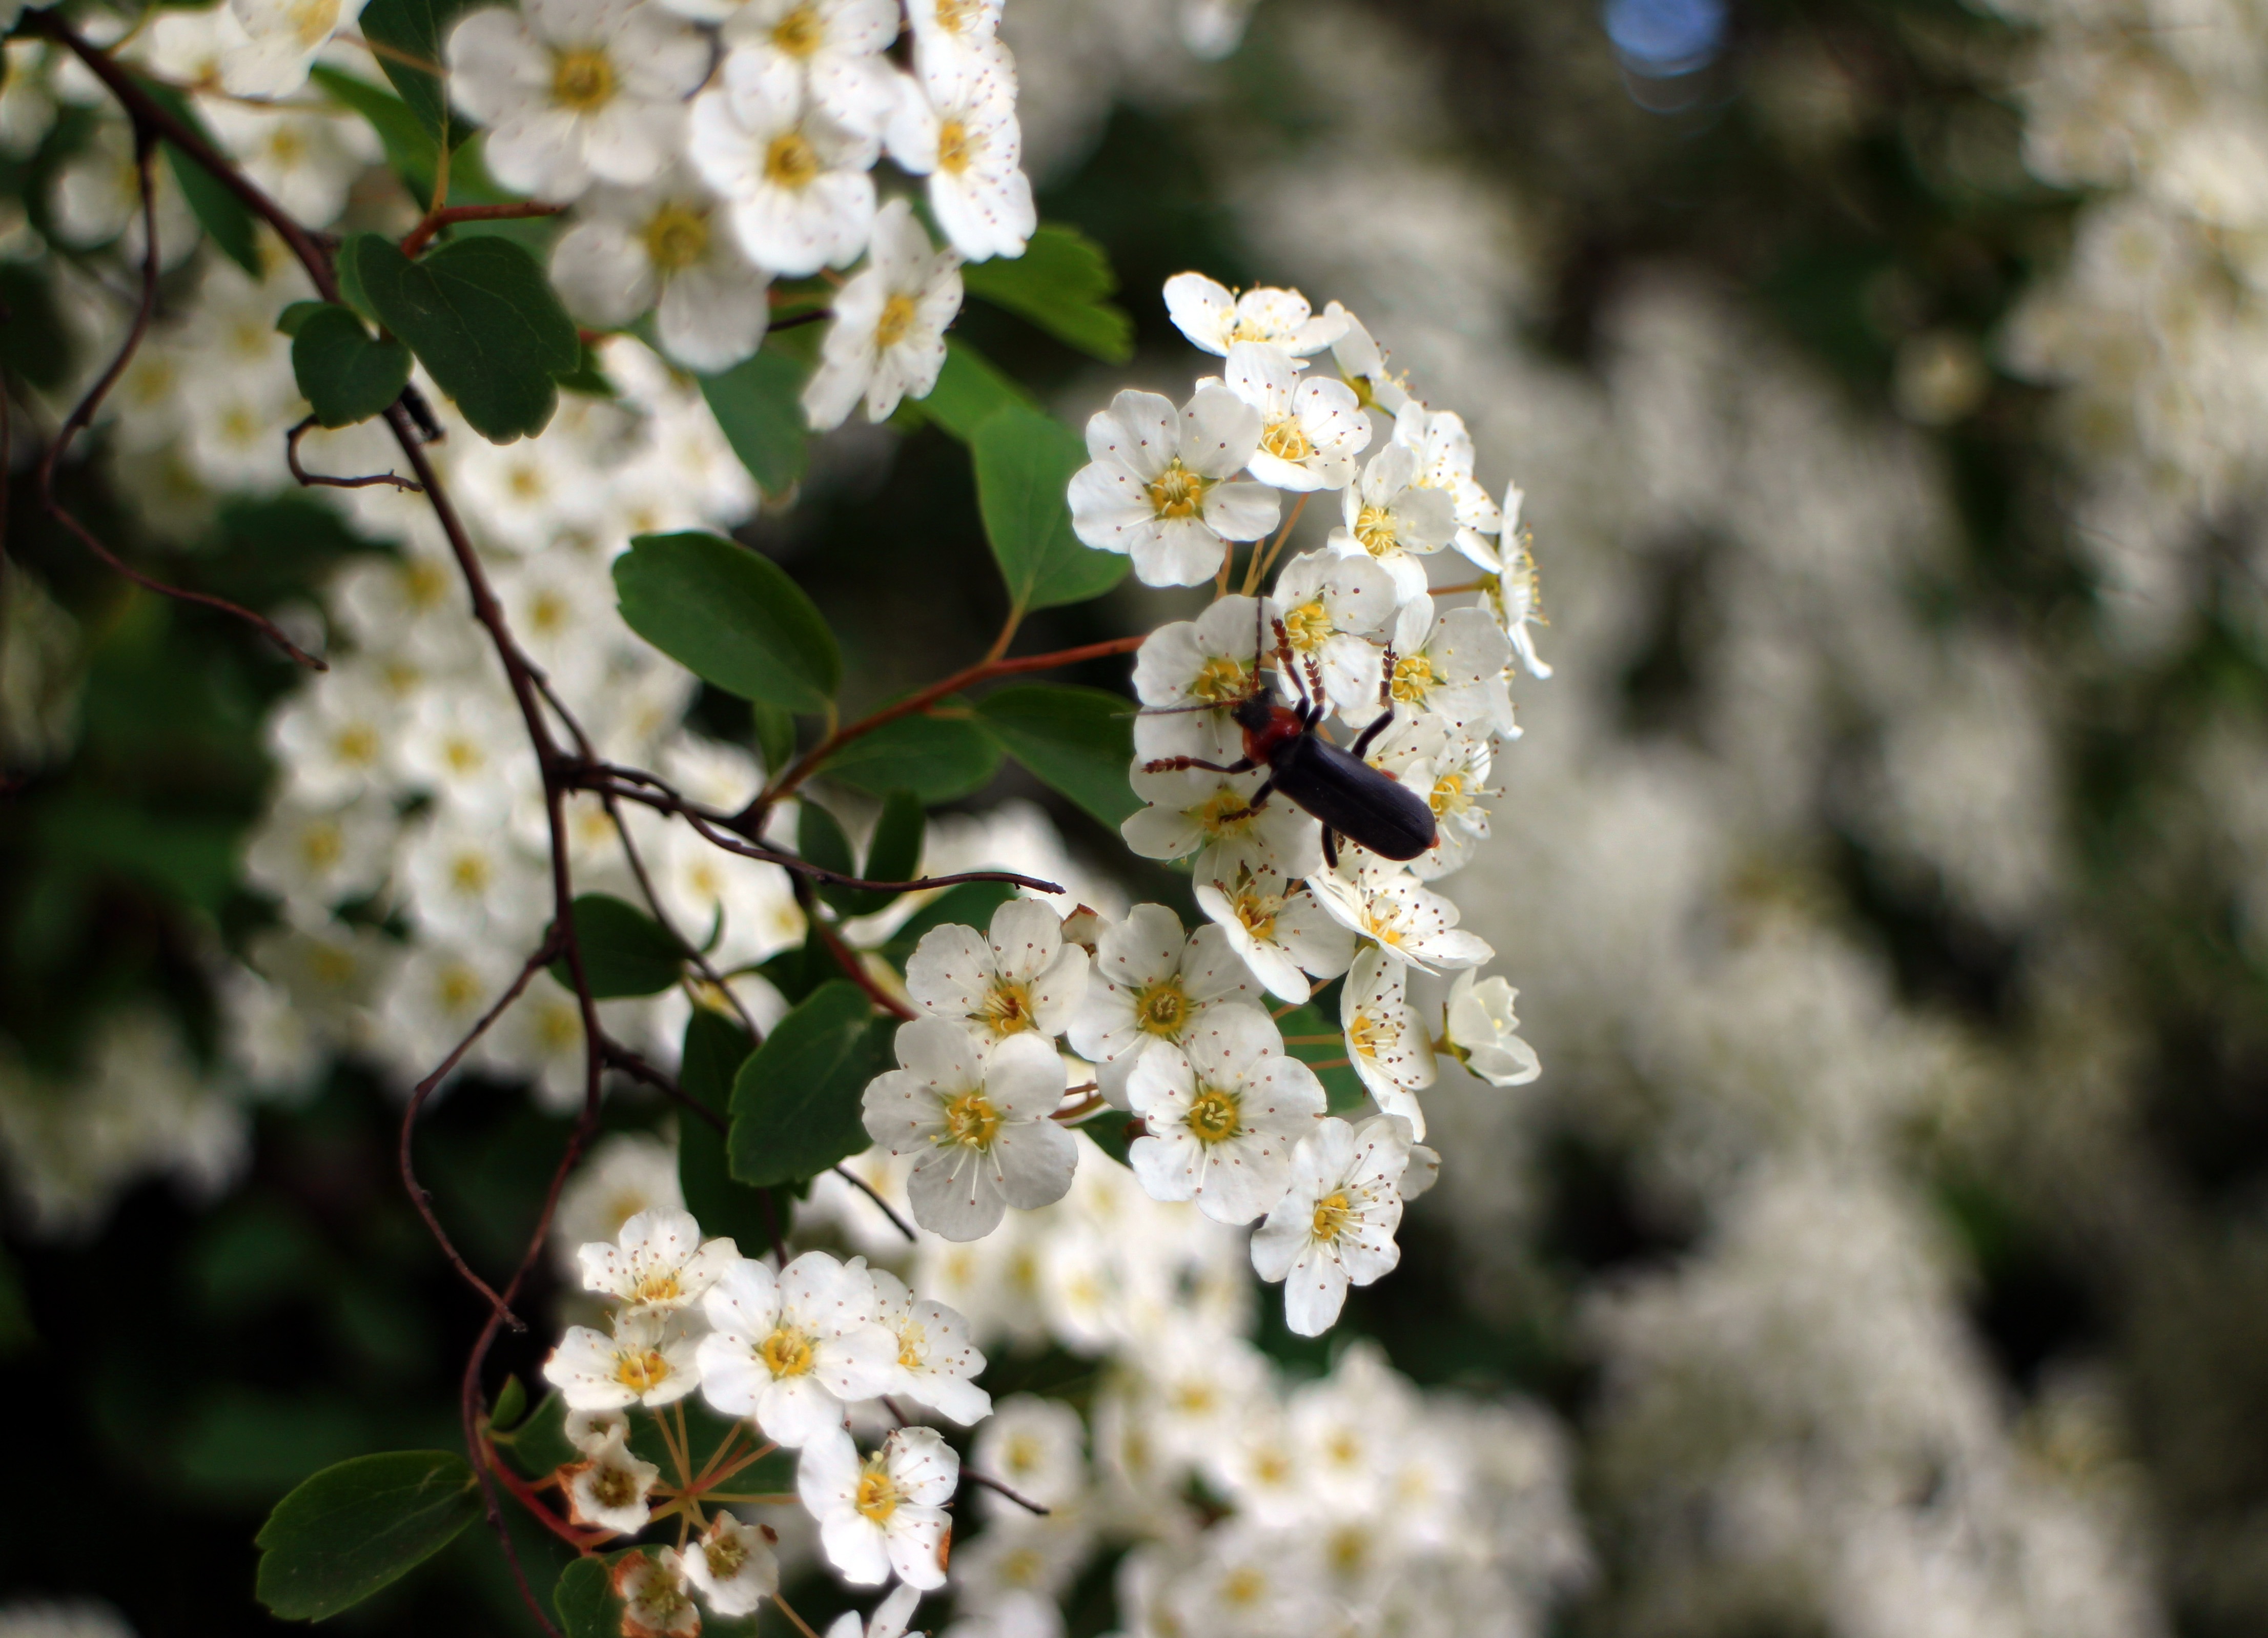
branch, blossom, plant, white, flower, bloom, bush, food, spring, produce, botany, flora, wildflower, flowers, shrub, bushes, flowering plant, spiere, land plant